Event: Nepal Earthquake
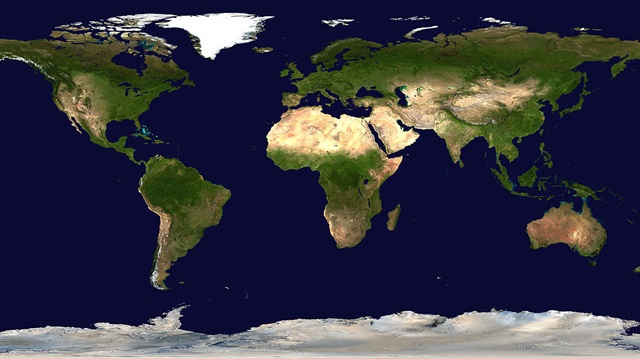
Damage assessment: no_damage